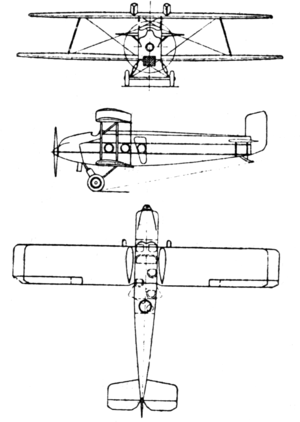
L'Avia BH-25 est un avion de transport commercial tchécoslovaque de l'entre-deux-guerres.